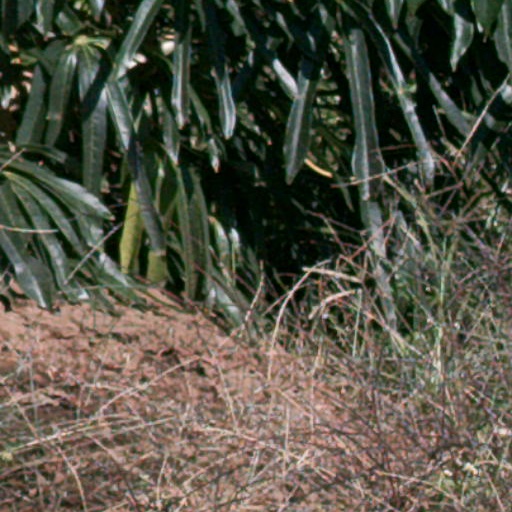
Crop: cassava